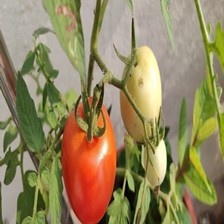
Label: tomato